Jack Quaid

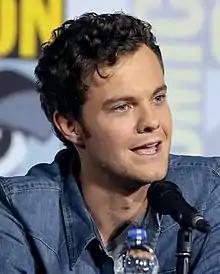
Quaid at the 2019 San Diego Comic Con

Jack Henry Quaid (born April 24, 1992) is an American actor. The son of actors Meg Ryan and Dennis Quaid, he made his acting debut with a minor role in the dystopian film "The Hunger Games" (2012). Quaid was part of the main cast of the drama series "Vinyl" (2016) and had a supporting role in the film "Logan Lucky" (2017). His breakout role was as vigilante Hughie Campbell in the satirical superhero series "The Boys" (2019–present).